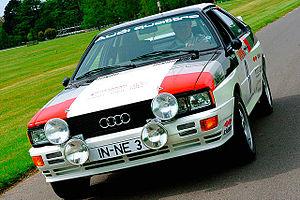
Le Tour de Corse 1981, disputé du 30 avril au 2 mai 1981, est la quatre-vingt-douzième manche du championnat du monde des rallyes courue depuis 1973, et la cinquième manche du championnat du monde des rallyes 1981.
Le Rallye de Grande-Bretagne 1981, disputé du 22 au 25 novembre 1981, est la quatre-vingt-dix-neuvième manche du championnat du monde des rallyes courue depuis 1973 et la douzième et dernière manche du championnat du monde des rallyes 1981.
Le Rallye du Portugal 1981, disputé du 4 au 7 mars 1981, est la quatre-vingt-dixième manche du championnat du monde des rallyes courue depuis 1973, et la troisième manche du championnat du monde des rallyes 1981.
Le Rallye de Suède 1981, disputé du 13 au 15 février 1981, est la quatre-vingt-neuvième manche du championnat du monde des rallyes courue depuis 1973, et la deuxième manche du championnat du monde des conducteurs de rallyes 1981. L'épreuve est également la cinquième manche du championnat d'Europe des rallyes, mais, pour la seconde fois depuis 1973, a été évincée du championnat du monde des marques.
Le Rallye Monte-Carlo 1981, disputé du 24 au 30 janvier 1981, est la quatre-vingt-huitième manche du championnat du monde des rallyes courue depuis 1973, et la première manche du championnat du monde des rallyes 1981.
L'Audi Quattro est une voiture de route et de rallye, produite par le constructeur automobile allemand Audi, qui fait partie du Groupe Volkswagen.
Le Rallye des 1000 lacs 1981, disputé du 28 au 30 août 1981, est la quatre-vingt-seizième manche du championnat du monde des rallyes courue depuis 1973, et la neuvième manche du Championnat du monde des rallyes 1981.